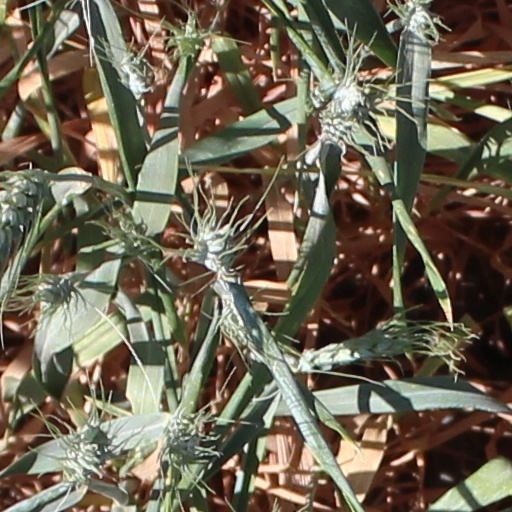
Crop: wheat